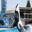
Label: whale